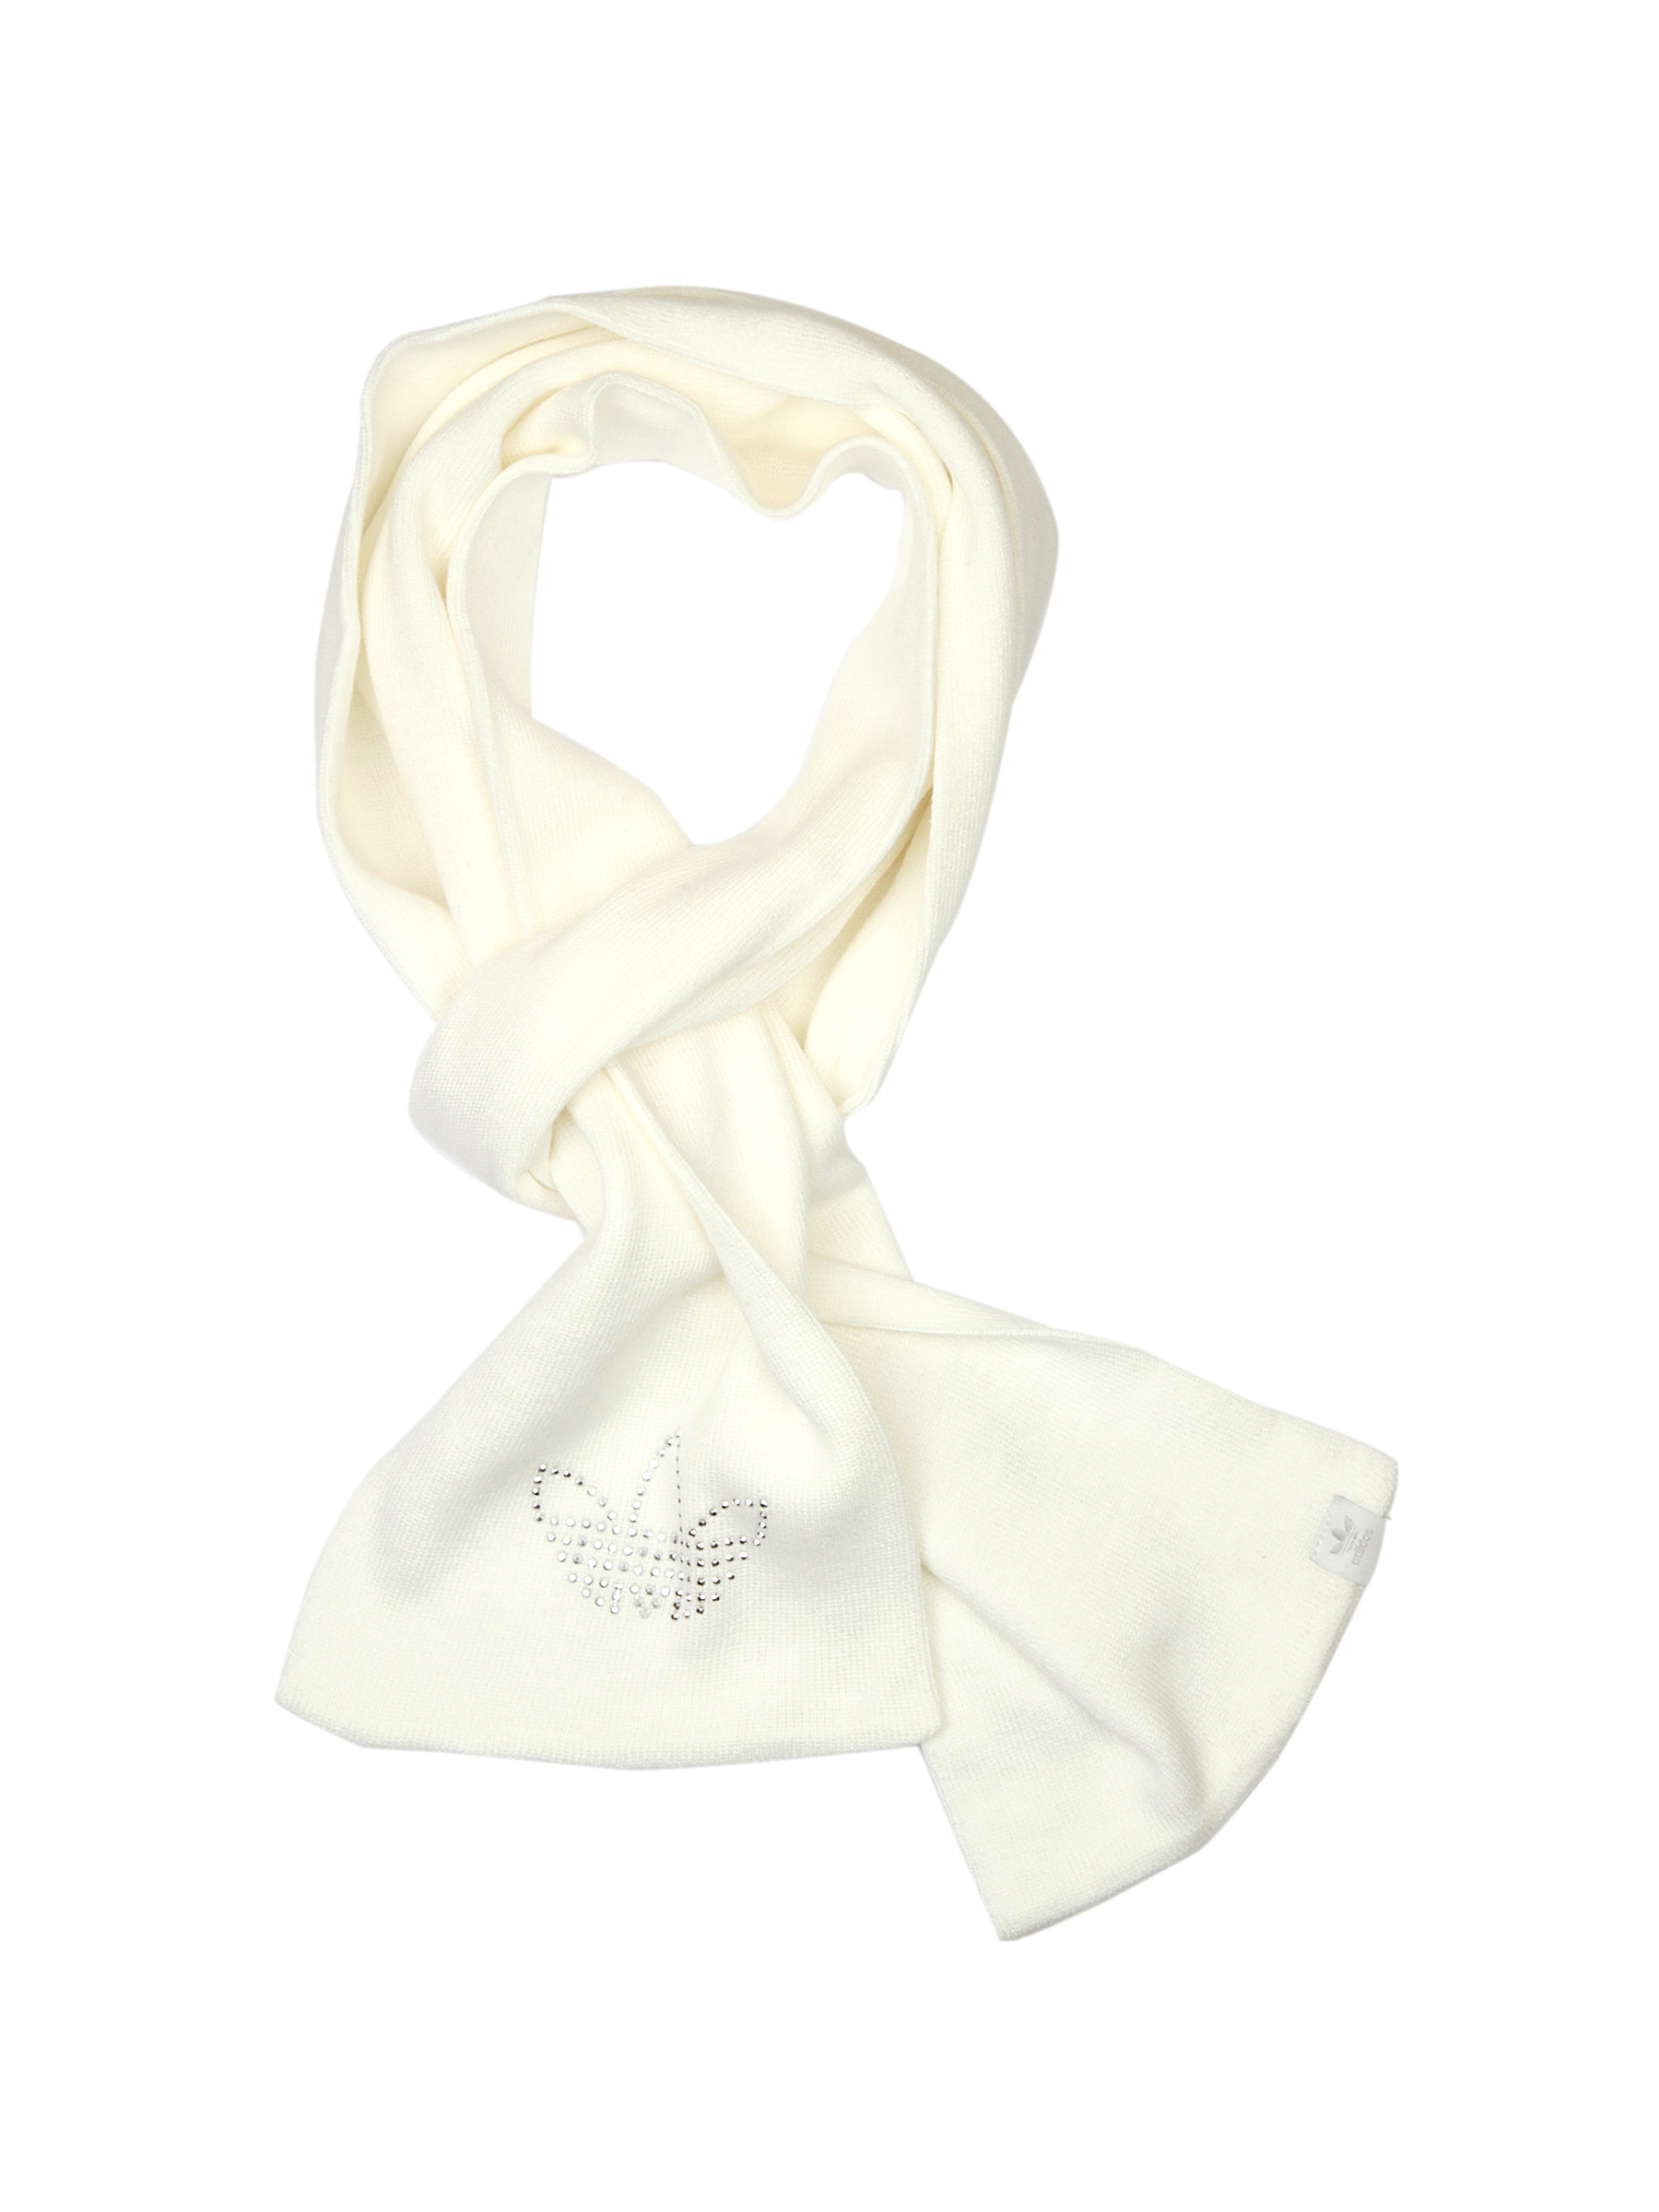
ADIDAS Originals Women White Scarf
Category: Accessories / Scarves / Scarves
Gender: Women
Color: White
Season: Fall 2011
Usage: Casual